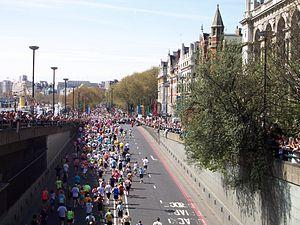
Le Marathon de Londres est une course pédestre de 42,195 km empruntant chaque année depuis 1981 les rues de Londres. Il fait partie du World Marathon Majors, compétition regroupant six marathons majeurs. La course est actuellement sponsorisée par Virgin Group, et se nomme Virgin London Marathon.